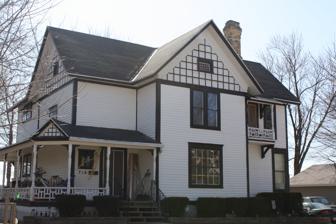
Building: Norman Brokaw House
Country: United States of America
Year built: 1886
Historic house in Wisconsin, United States United States historic place Norman Brokaw House U.S. National Register of Historic Places Location 714 Grignon St. Kaukauna, Wisconsin Coordinates 44°17′00″N 88°15′44″W / 44.28336°N 88.26209°W / 44.28336; -88.26209 Area less than one acre Built c. 1886 NRHP reference No. 84003754 Added to NRHP March 29, 1984 The Norman Brokaw House is a historic house located in Kaukauna, Wisconsin . Description and history The 2 + 1 ⁄ 2 -story house was built around 1886. Brokaw built and operated paper mills in Kaukauna and helped found a Methodist congregation there. The house was added to the National Register of Historic Places in 1984 for its industrial significance . References